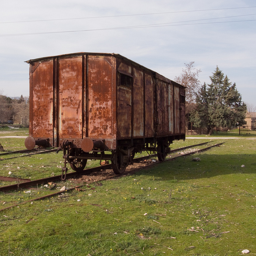
An old rusty rail car sits abandoned at the end of the tracks.
A very rusty train car on an overgrown railroad.
A single train car sitting on a track.
An old train cart sits on deserted train tracks.
An old train part is seen on old railroad tracks